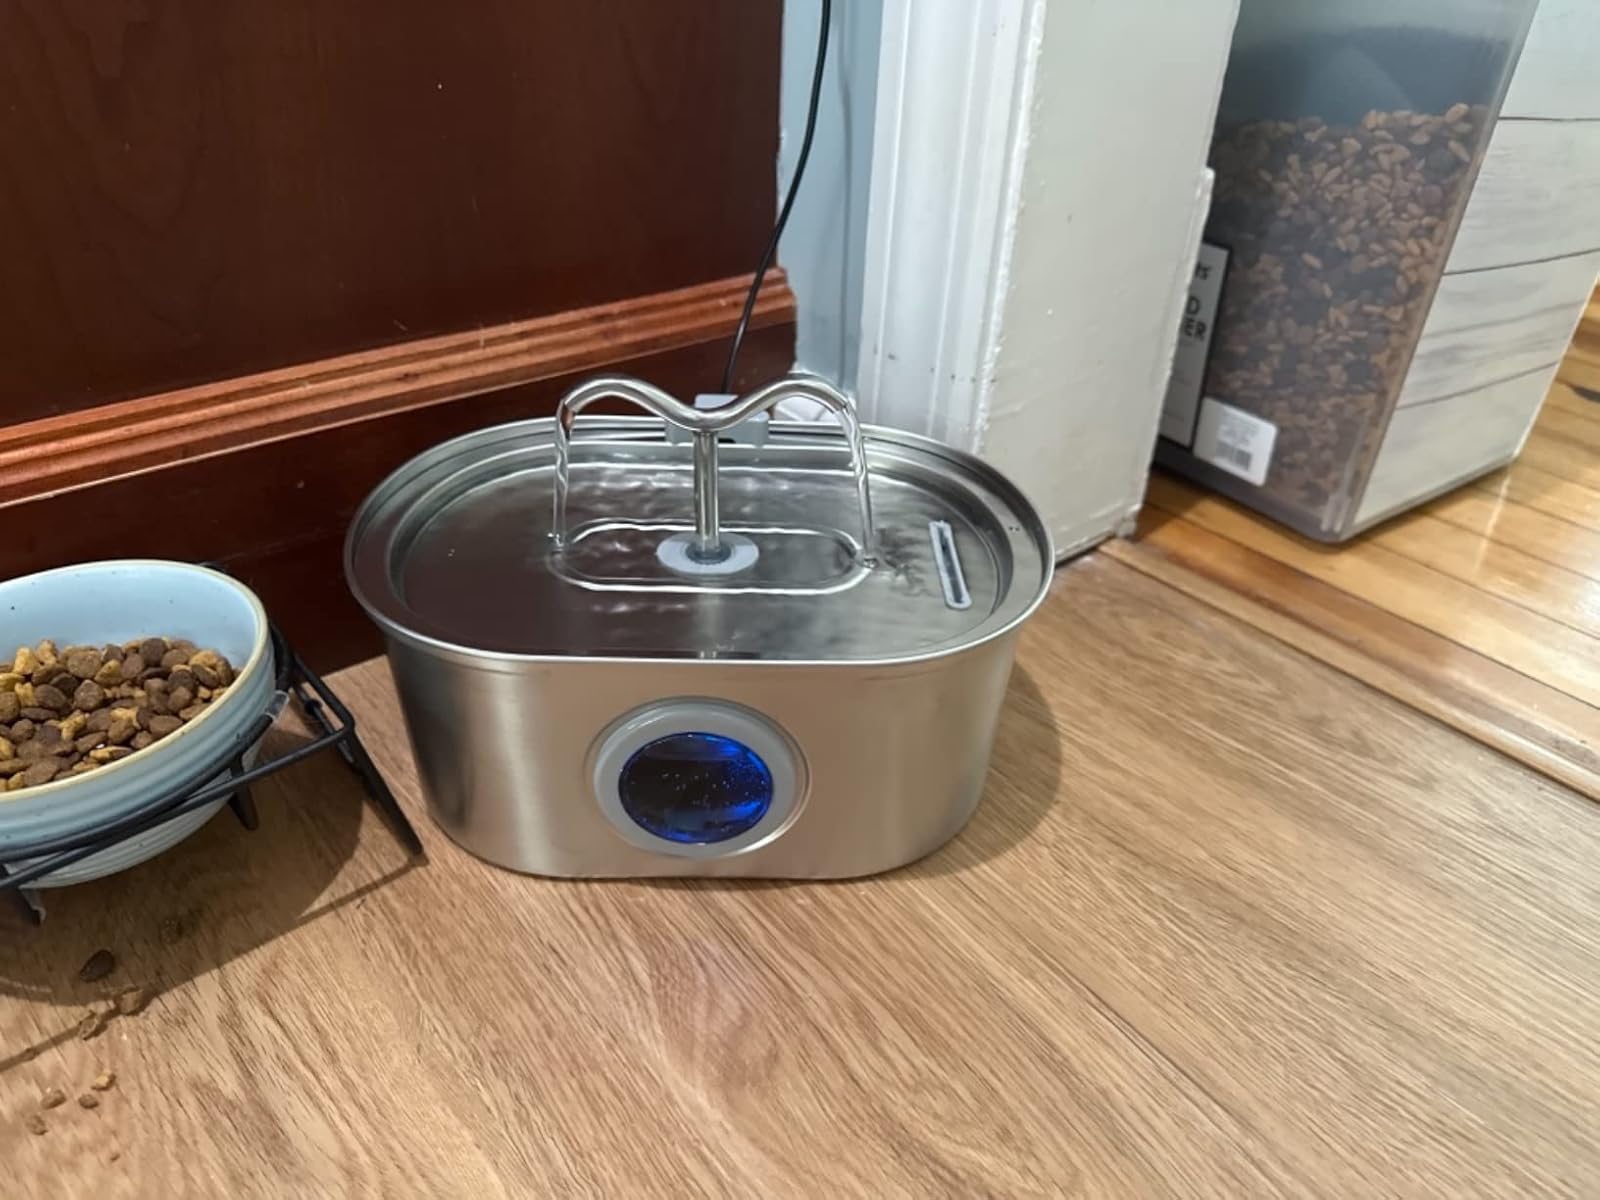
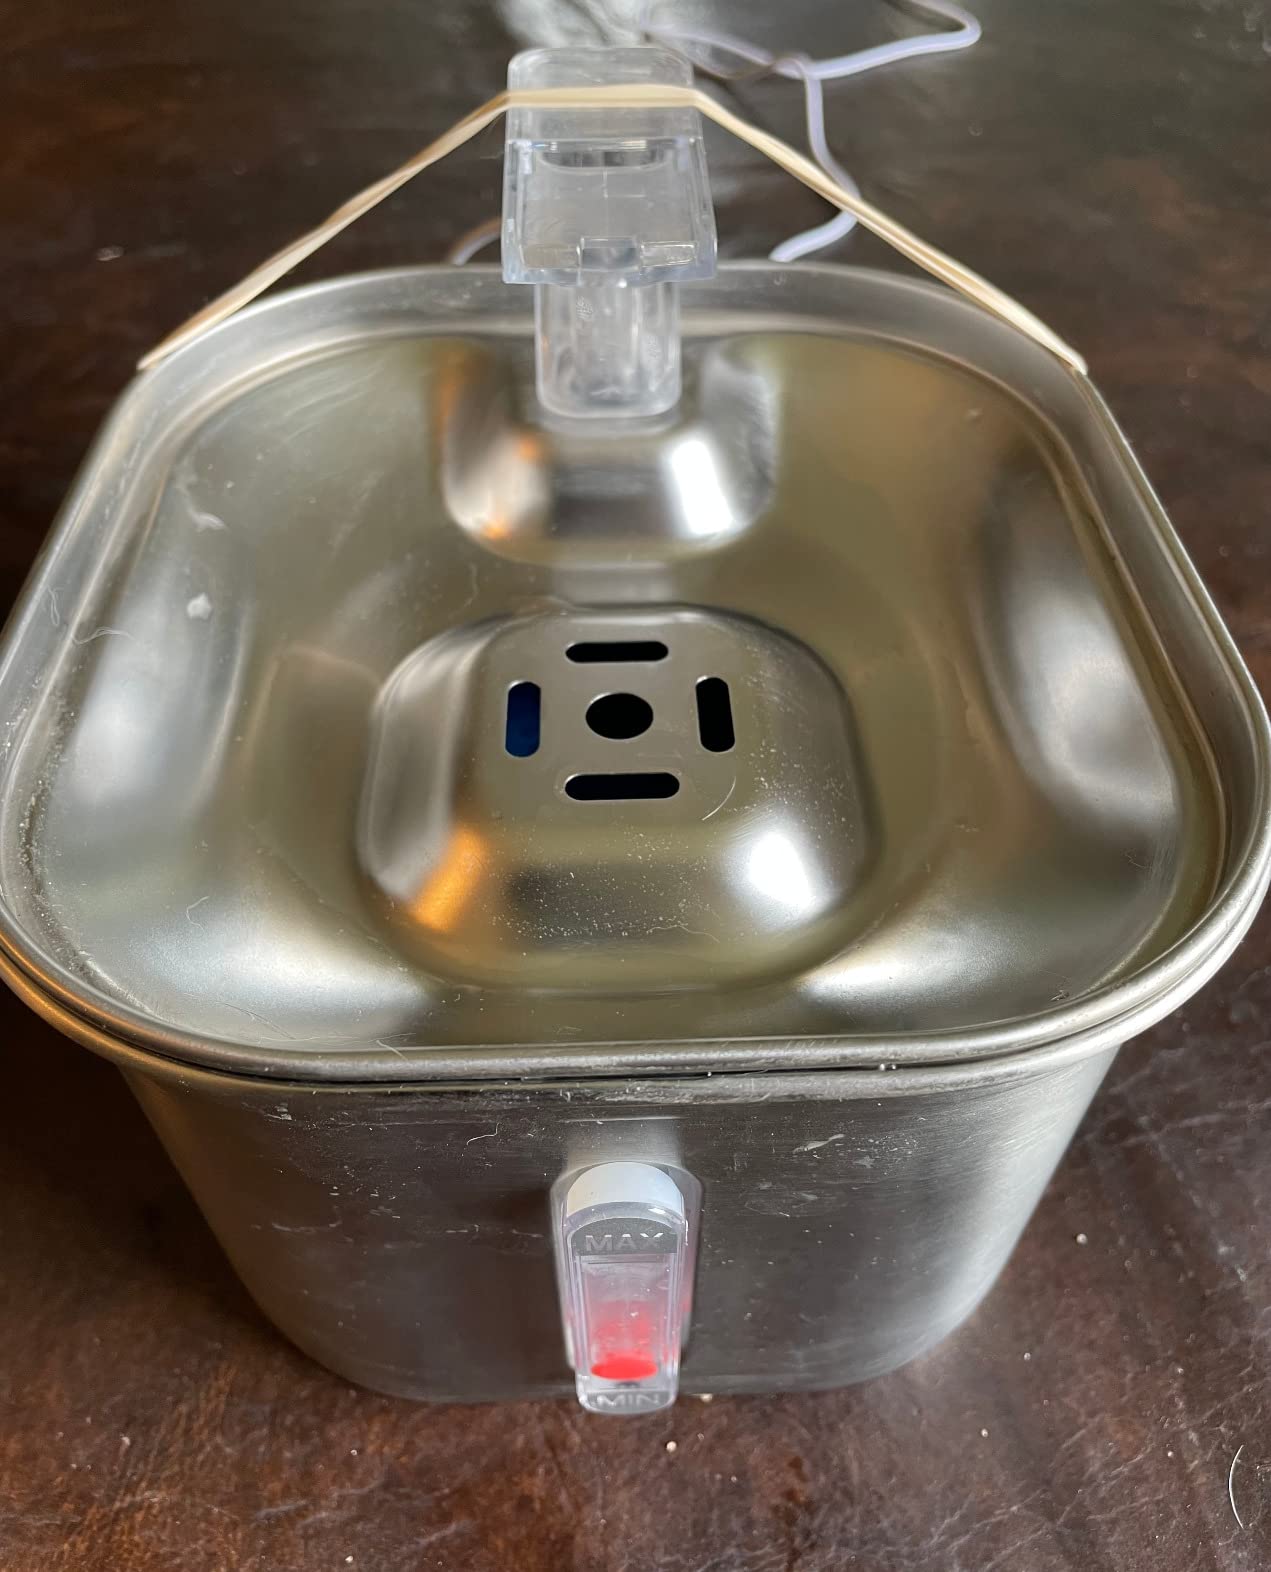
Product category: items_bowl
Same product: no